Leæther Strip

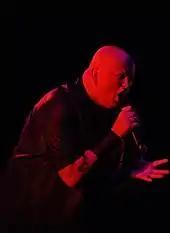
Leæther Strip live at the E-tropolis Festival 2013, Berlin: Claus Larsen

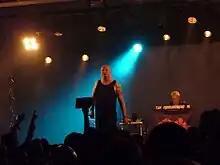
Leather Strip live in 2011

Larsen's lyrics for Leaether Strip are often frank and direct, sometimes to the point of being hostile. Political songs include the anti-Nazi song "AEighty AEight" which contains the chorus "You are not human / You are not soldiers" as well as the song "Suicide Bombers" (On the Suicide Bombers EP) with its chorus question, "Who told you to die that way?" More frequently, Larsen explores his own personal issues in the same open fashion, resulting in many tracks that are simultaneously aggressive and introspective.